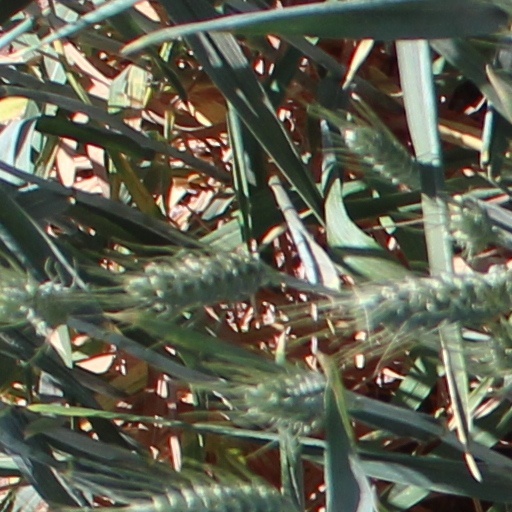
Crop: wheat